Washington High School (West Virginia)

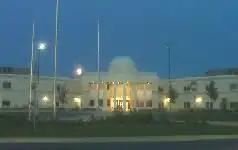

Washington High School is a 9–12 public high school in Charles Town, West Virginia, United States. The population growth in the county required a "de-consolidation" in 2007, as the single county high school, formerly known as Jefferson County High School, established in 1972, was renamed simply Jefferson High School, and the county split into two zones, with the eastern half of the county attending the new Washington High School.